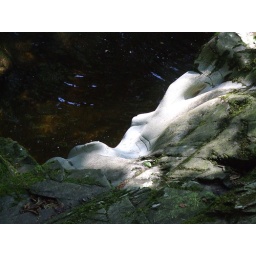
Light &amp;amp; shadow coming through the trees. The rock was worn smooth by the rising waters from the river